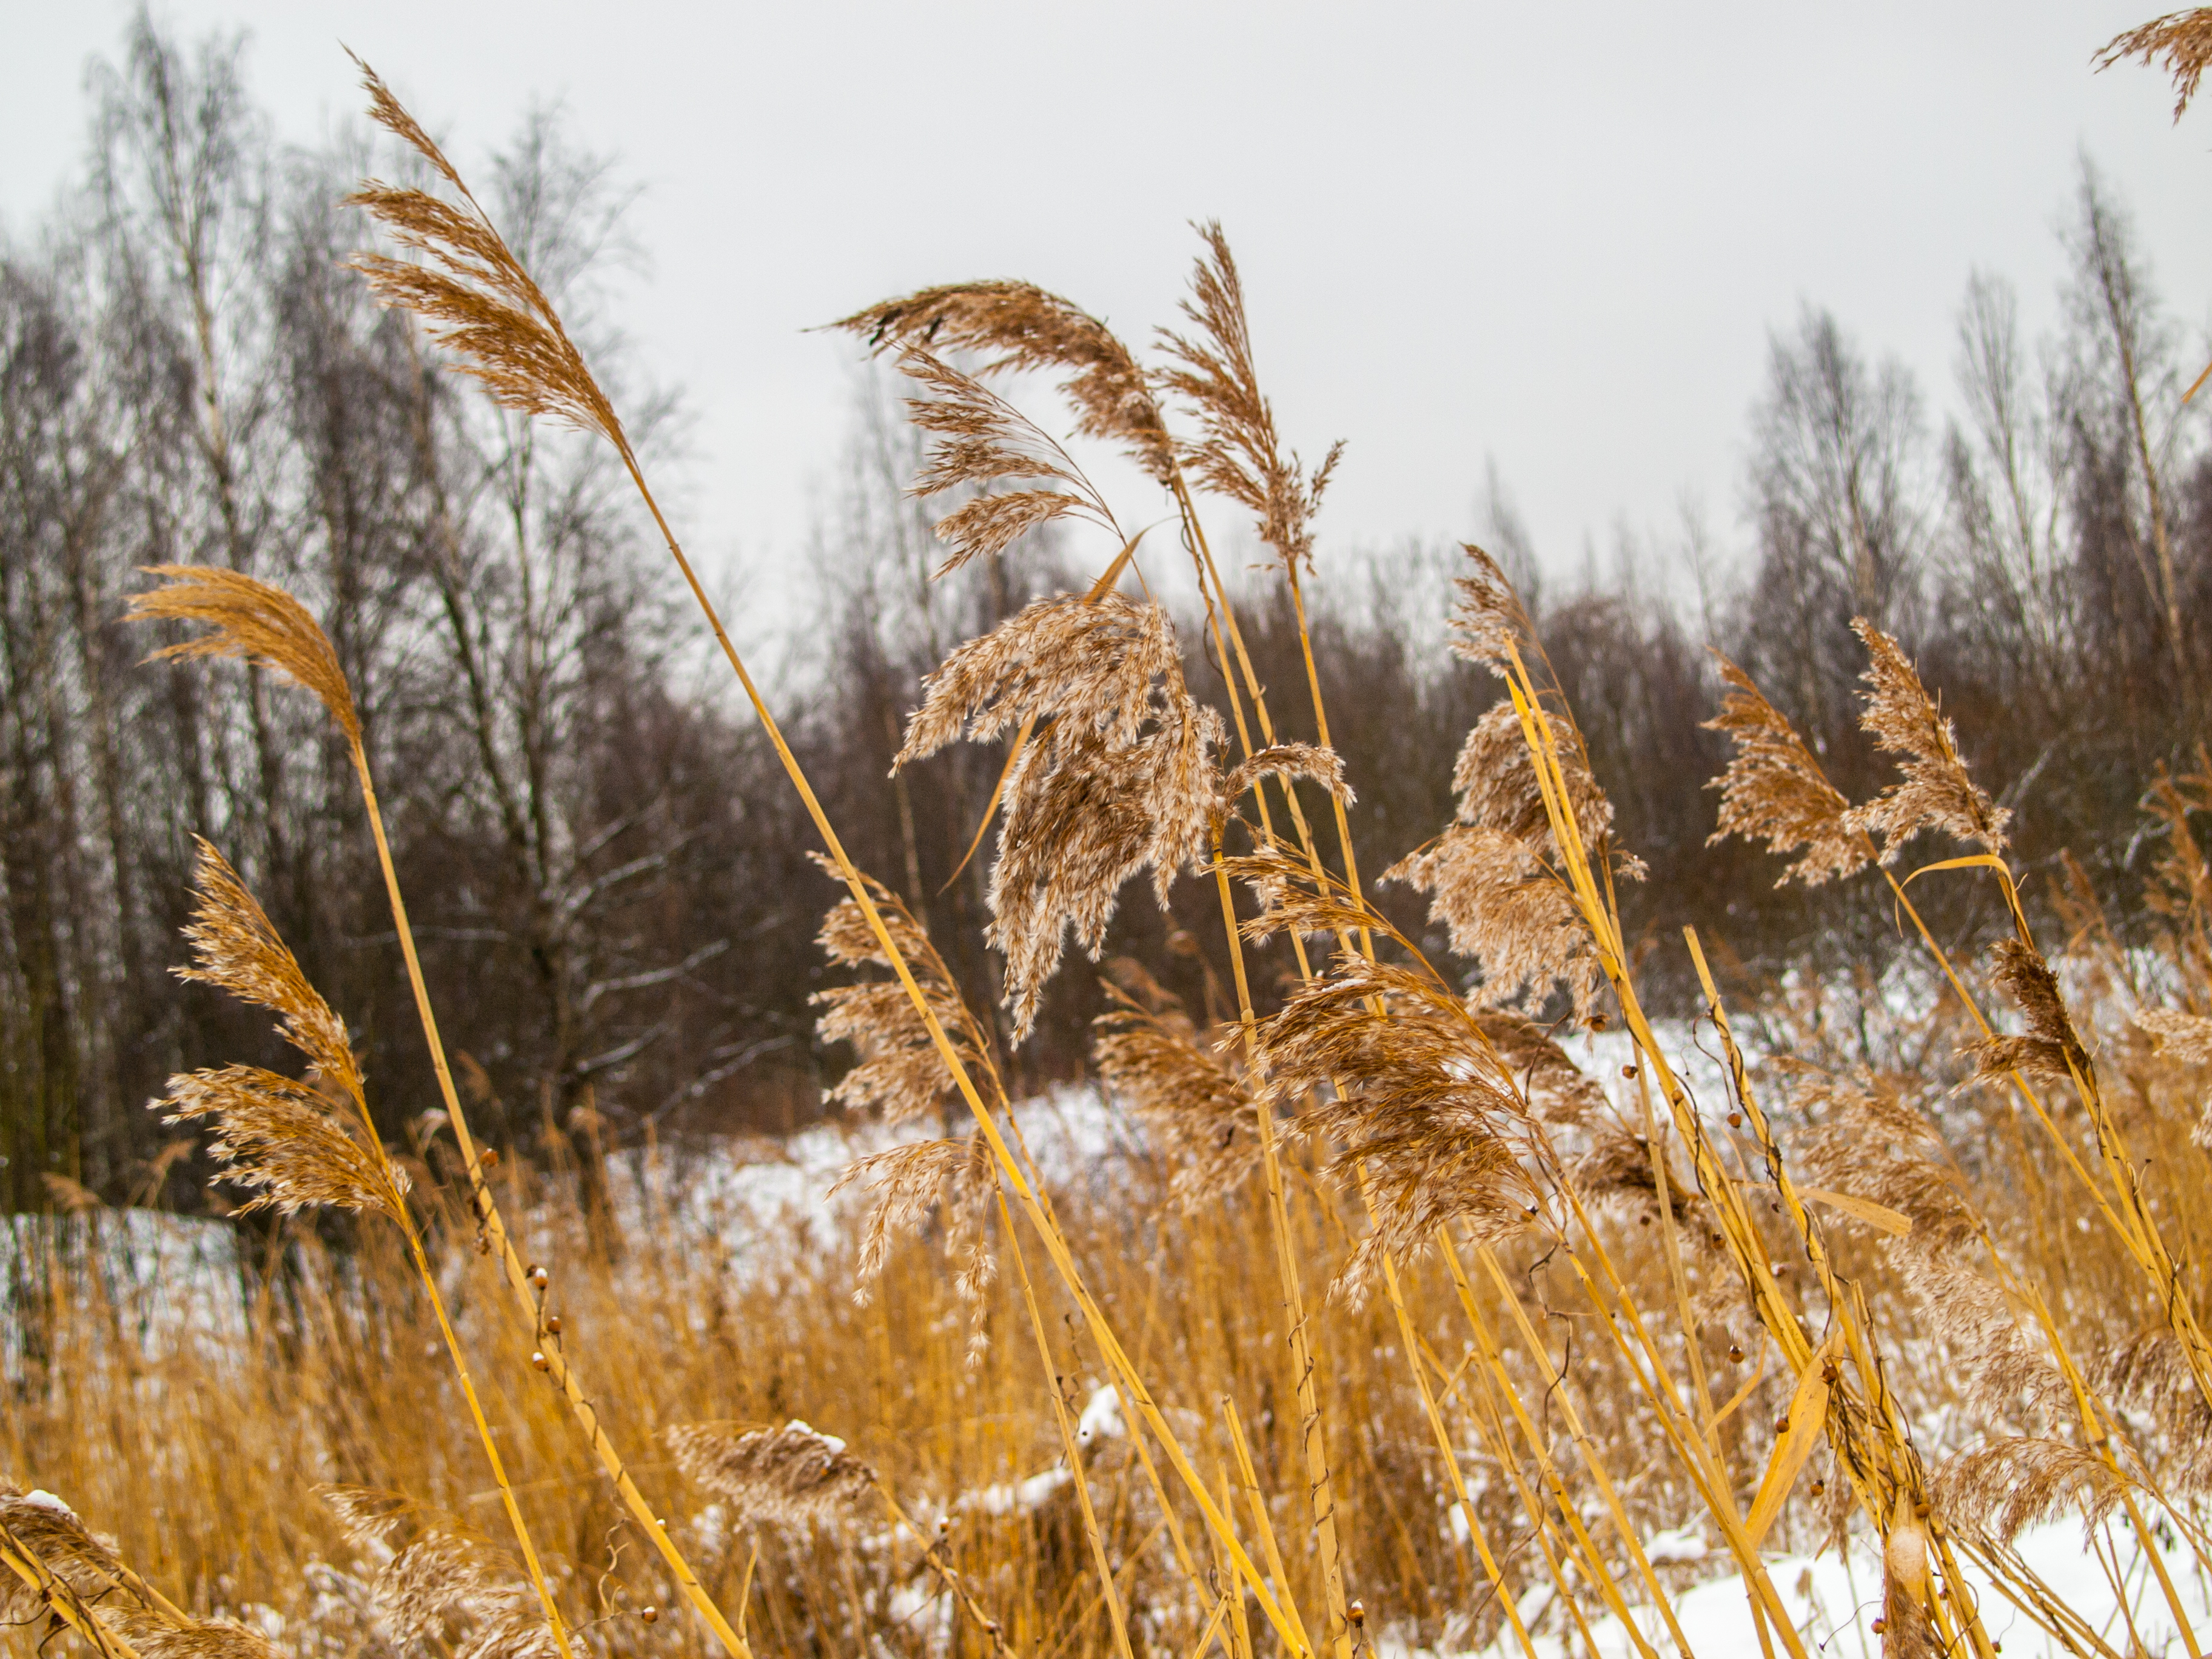
images, sky, plant, natural landscape, reed, agriculture, grass, twig, wheat, flowering plant, terrestrial plant, grass family, grassland, prairie, wind, whole grain, crop, field, winter, People in nature, wilderness, landscape, tree, durum, straw, poales, grain, Khorasan wheat, cash crop, plant stem, einkorn wheat, harvest, wildflower, horizon, dinkel wheat, hordeum, paddy field, emmer, cereal, rye